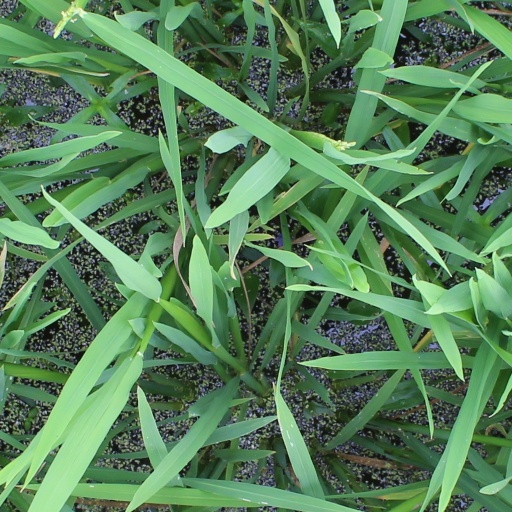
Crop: rice